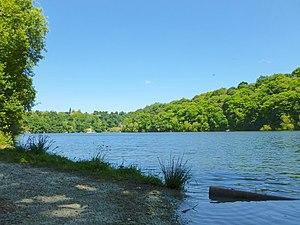
Photo du lac d'Arguenon prise depuis l'embarcadère de Pléven.
Pléven [plevɛ̃] est une commune française située dans le département des Côtes-d'Armor et la région Bretagne.